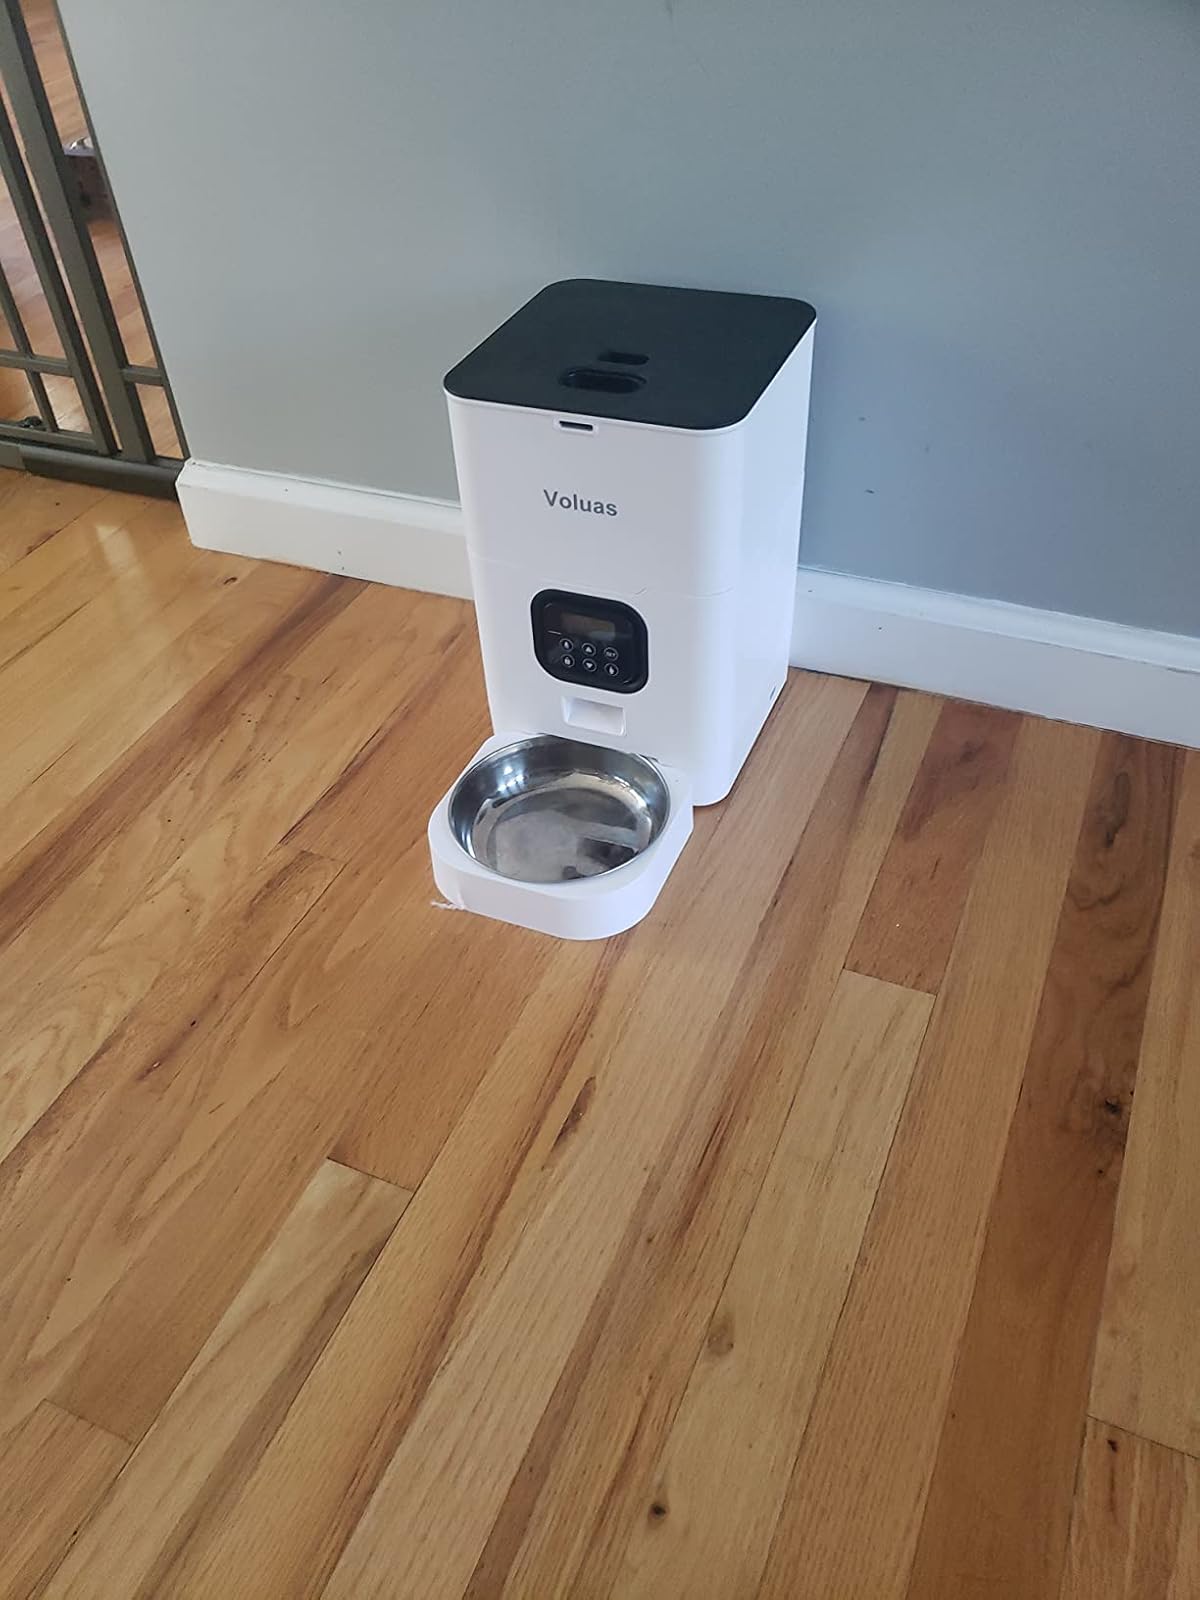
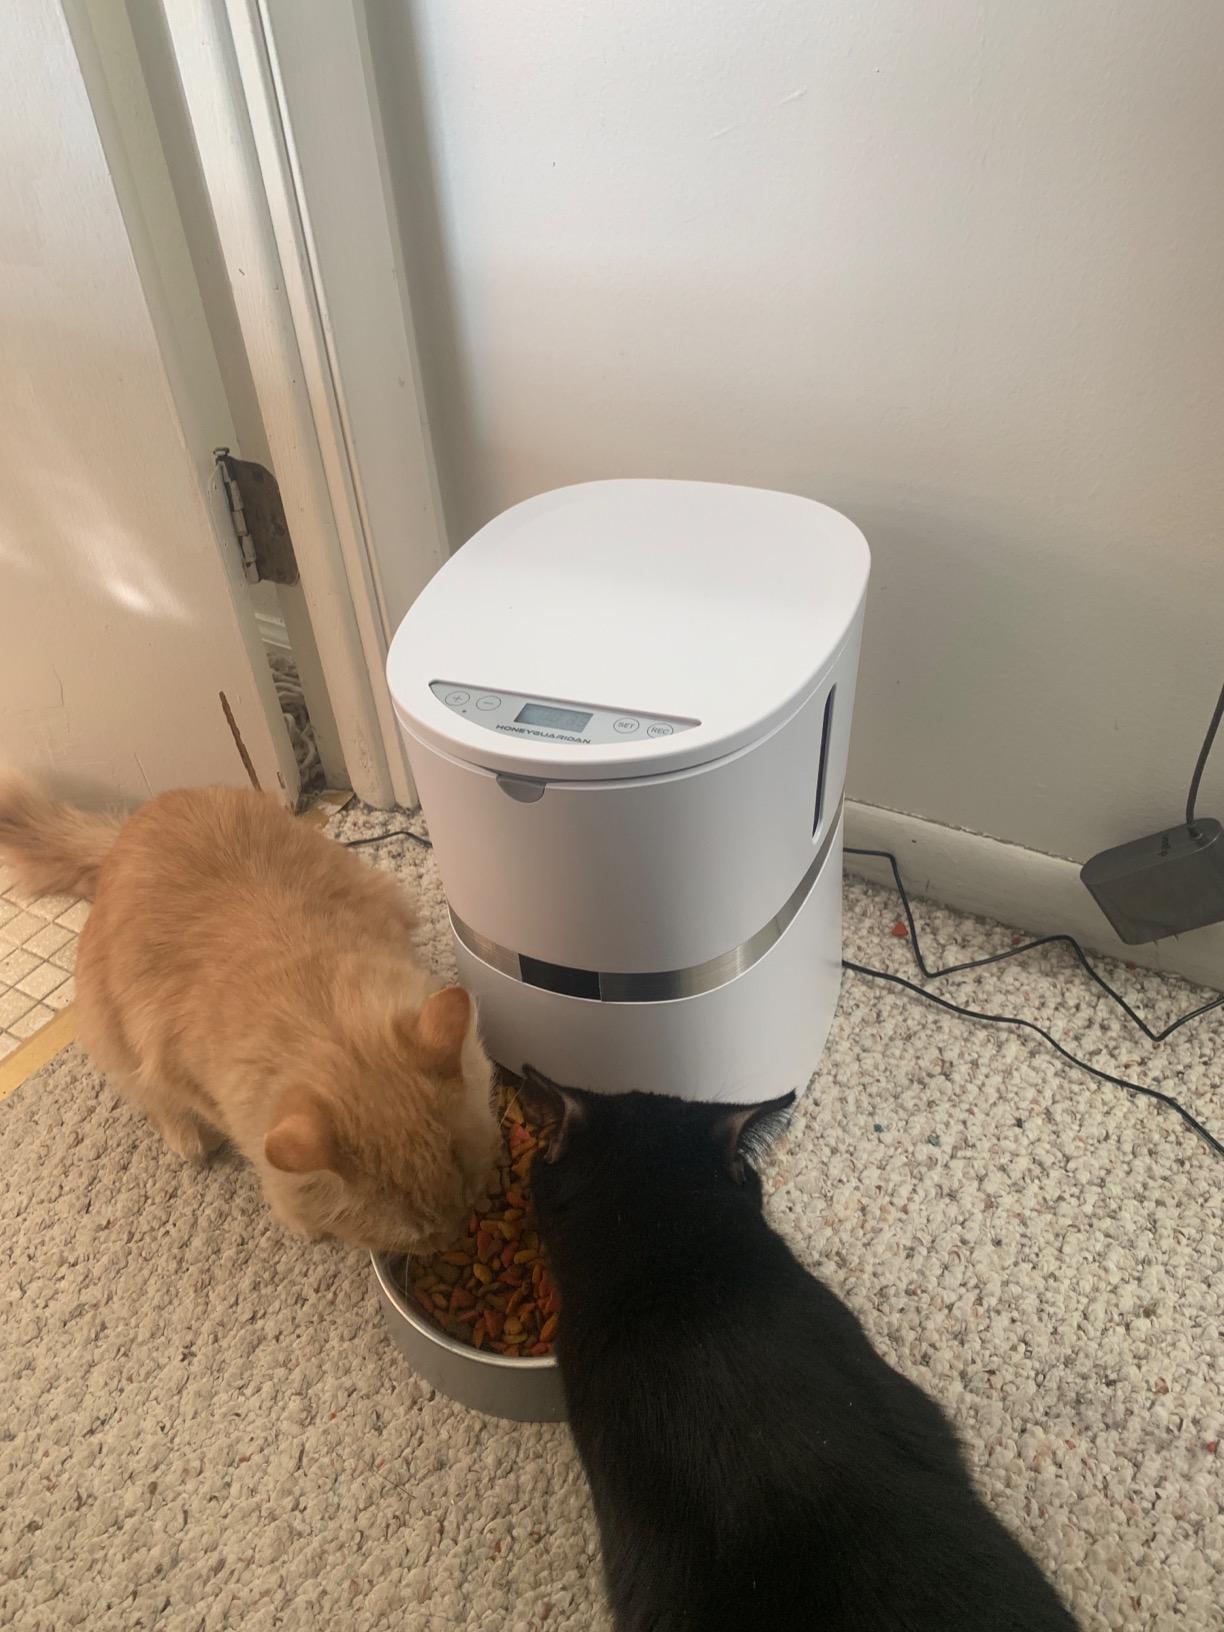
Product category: items_feeder
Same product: no